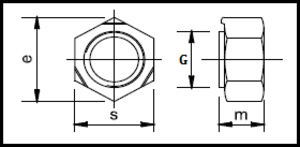
DIN 929
DIN 929
DIN 929
DIN 929 er en DIN-Standard for en svejsemøtrik. Den har standard gevindstigning, men har noget større nøglevidde end alm standardmøtrikker for de fire mindste størrelser.